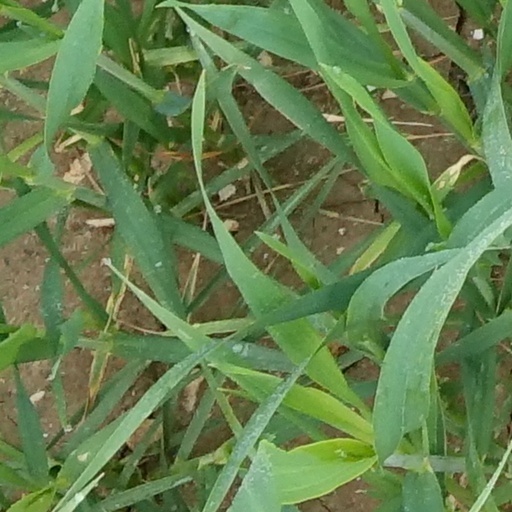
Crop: wheat